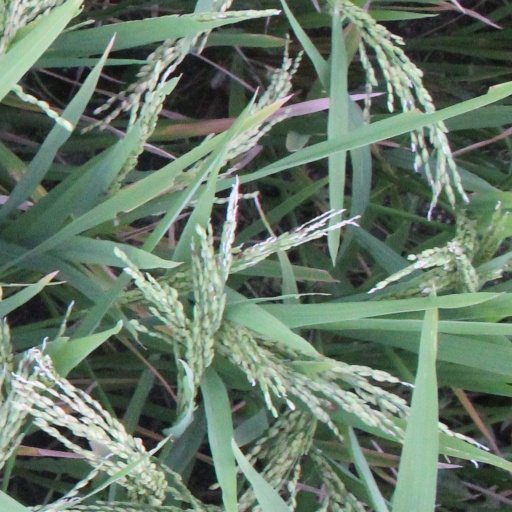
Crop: rice